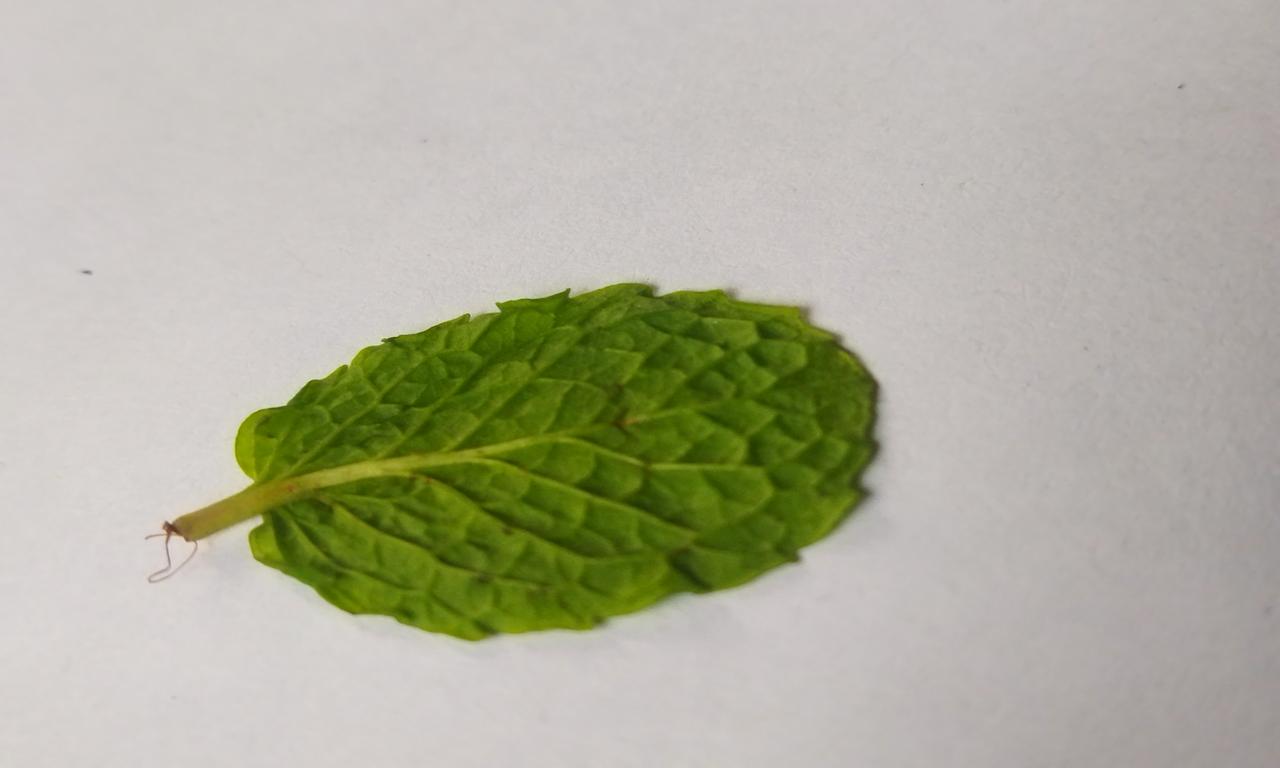
Label: Fresh